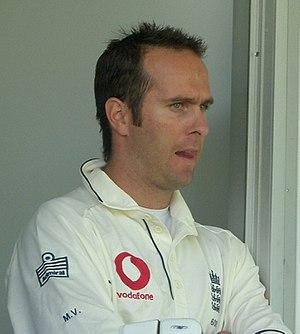
Michael Paul Vaughan est un joueur de cricket international anglais né le 29 octobre 1974 à Manchester. Batteur au sein du Yorkshire County Cricket Club, il débute en Test cricket avec l'équipe d'Angleterre en 1999 et en One-day International en 2001. Il devient capitaine de la sélection en 2003. Il est le joueur qui compte le plus de victoires en tant que capitaine de l'équipe d'Angleterre en Test cricket. Il a annoncé sa retraite le 30 juin 2009.